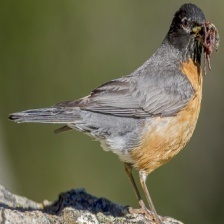
Species: AMERICAN ROBIN
Scientific name: TURDUS MIGRATORIUS
ImageNet parent category: robin